Scroll saw

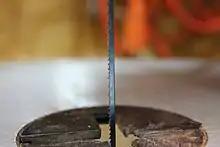
Scroll saw blade

With the exception of blades made for very light duty saws, typical scroll saw blades are long. The major types are: